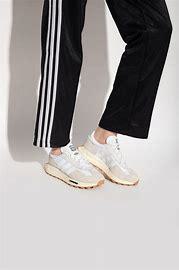
Brand: Adidas
Model: Retropy E5